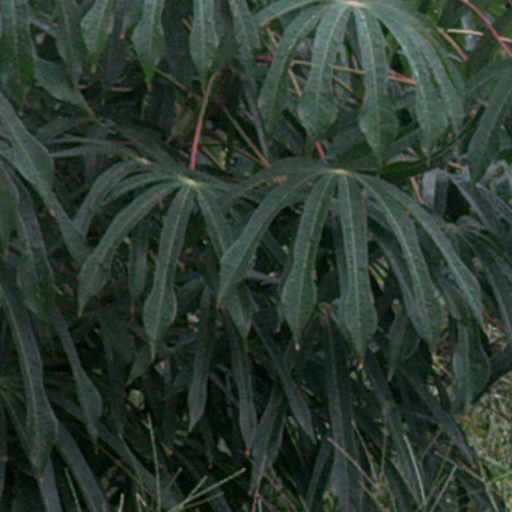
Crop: cassava